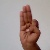
The image shows a hand gesture representing the letter 'F' in Indian Sign Language.